K Blows Top

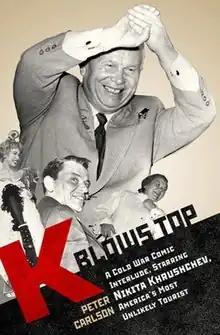

K Blows Top: A Cold War Comic Interlude, Starring Nikita Khrushchev, America's Most Unlikely Tourist (2009) is a book by Peter Carlson published by PublicAffairs describing the 1959 state visit by Nikita Khrushchev to the United States.